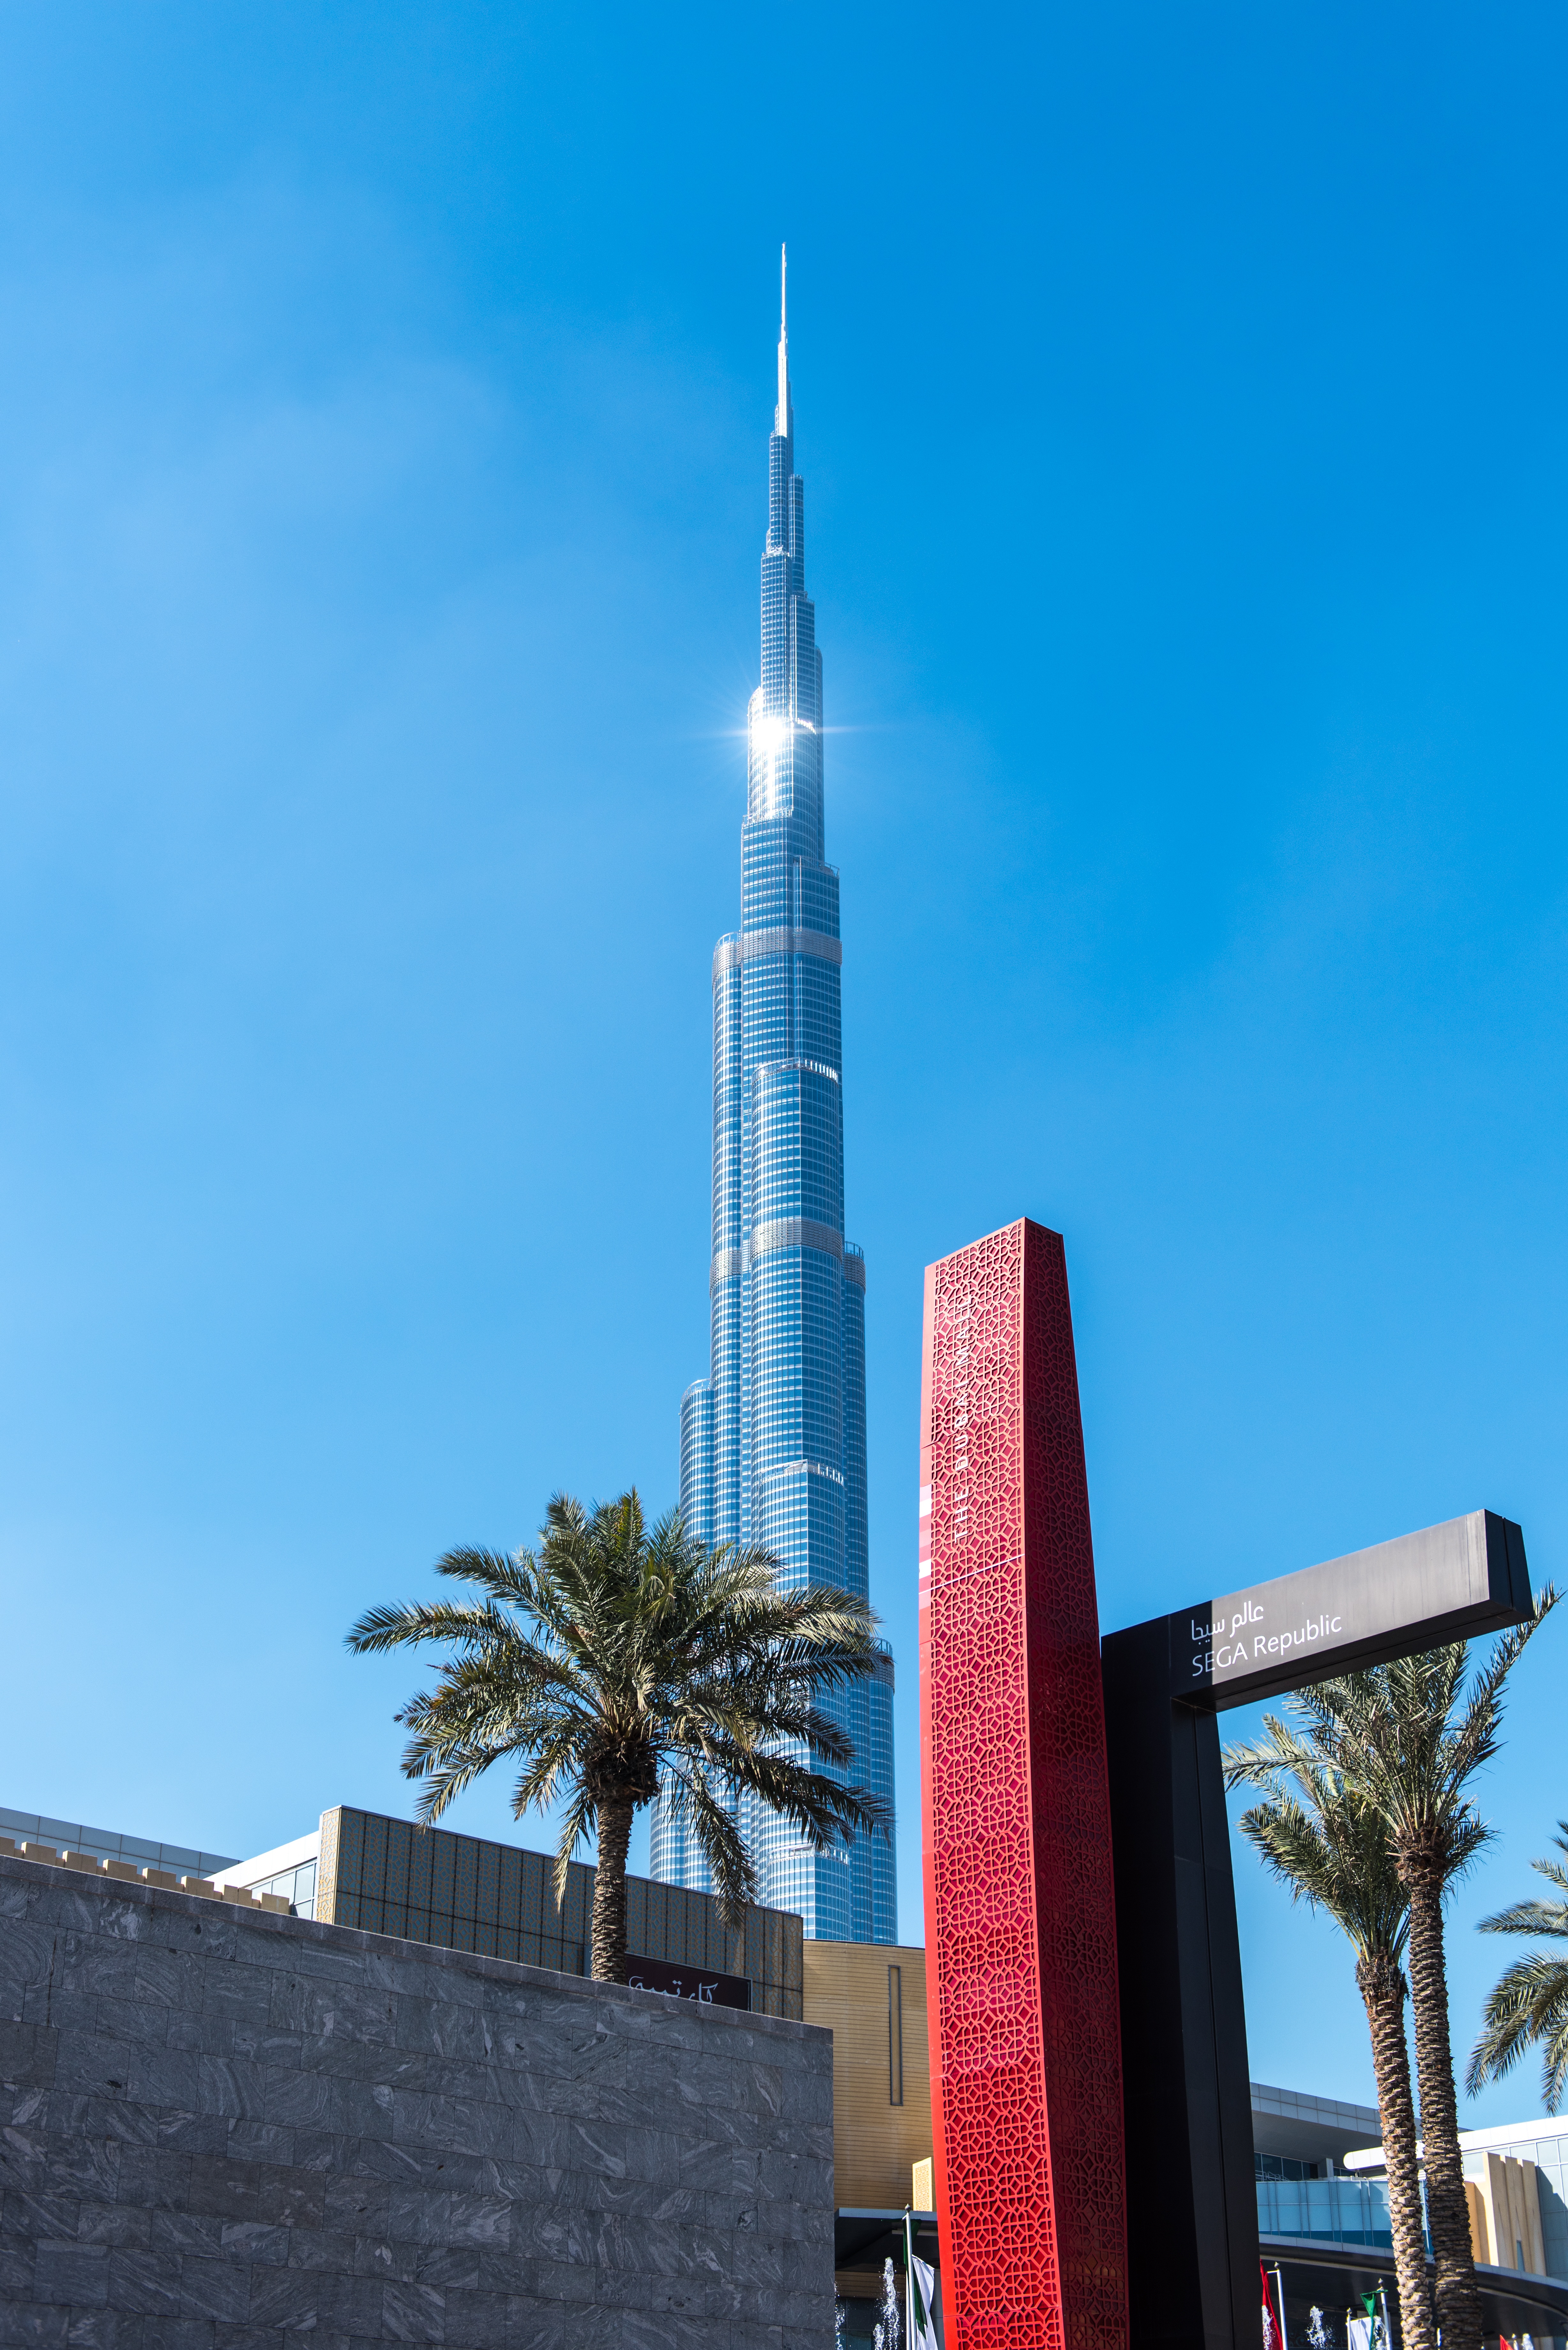
architecture, sky, skyscraper, tower, dubai, landmark, modern, spire, steeple, obelisk, burj khalifa, u a e, the world's tallest building